Edward Parsons Tobie Jr.

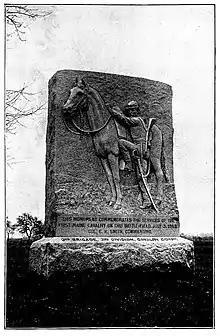
1st Maine Volunteer Cavalry's monument, Gettysburg National Battlefield, 1898

Following his honorable discharge from the military, Tobie returned home to New England. On September 14, 1870, he and his wife, Adeline (Phipps) Tobie, welcomed the birth of son, Edward (1870–1952). They made their home initially in Providence, Rhode Island, where he was employed as the assistant to the editor of the "Providence Journal".